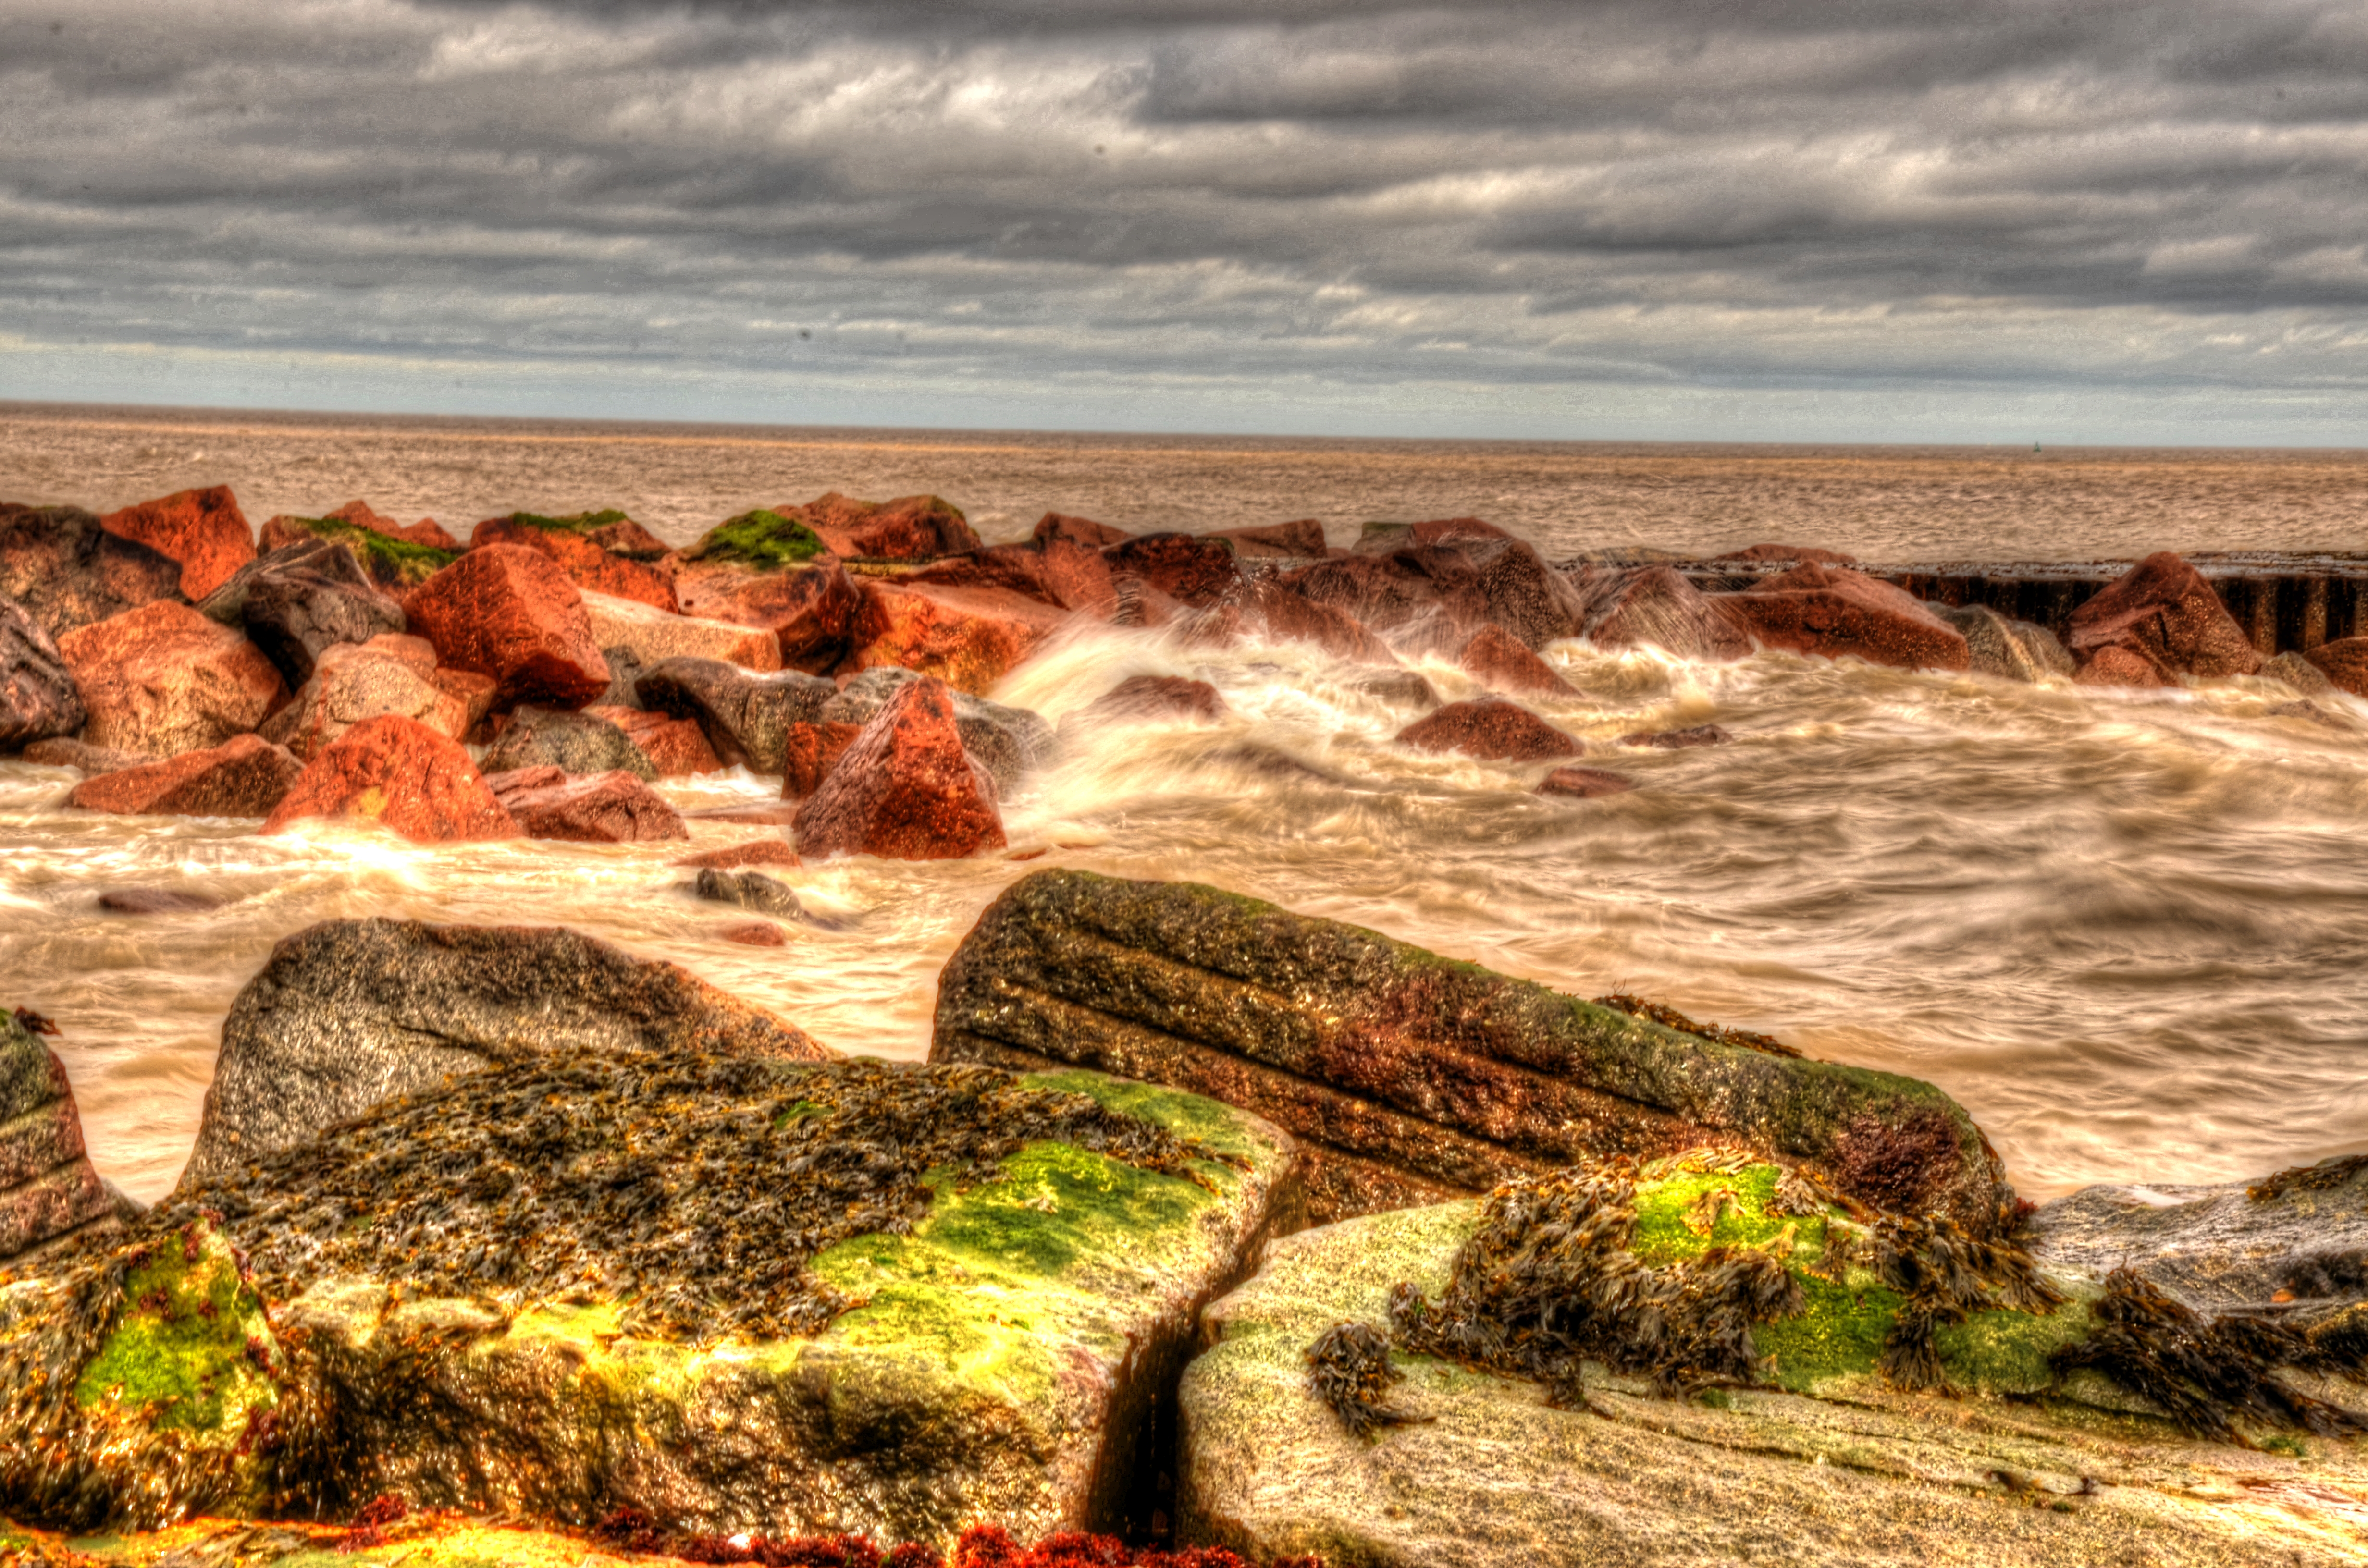
beach, landscape, sea, coast, water, sand, rock, ocean, light, sky, shore, wave, motion, cliff, green, seascape, frame, bay, gray, freeze, nikon, terrain, material, body of water, rocks, free, grey, north, hdr, waves, clouds, gold, photoshop, freeuse, photomatix, depthoffield, d7000, d7k